Auchleven

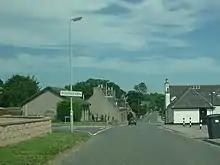
Entrance to Auchleven

Lickleyhead Castle is thought to have been built in 1560 by William Leith, quite possibly on the site of an earlier structure. It was bought by the Forbes family in 1625: John Forbes added a stair tower on the SW corner, and the 1629 date stone above the main entrance. The castle was sold to the Duff family in 1723, and later to the Lumsdens.